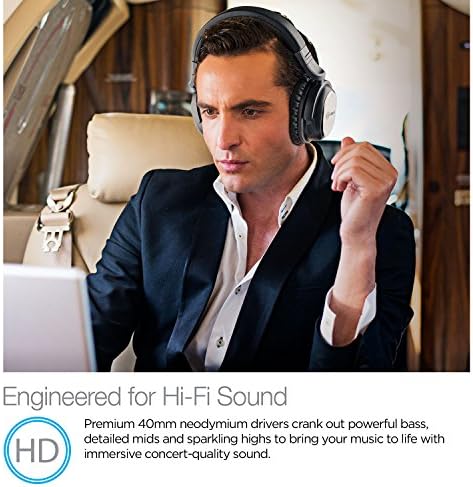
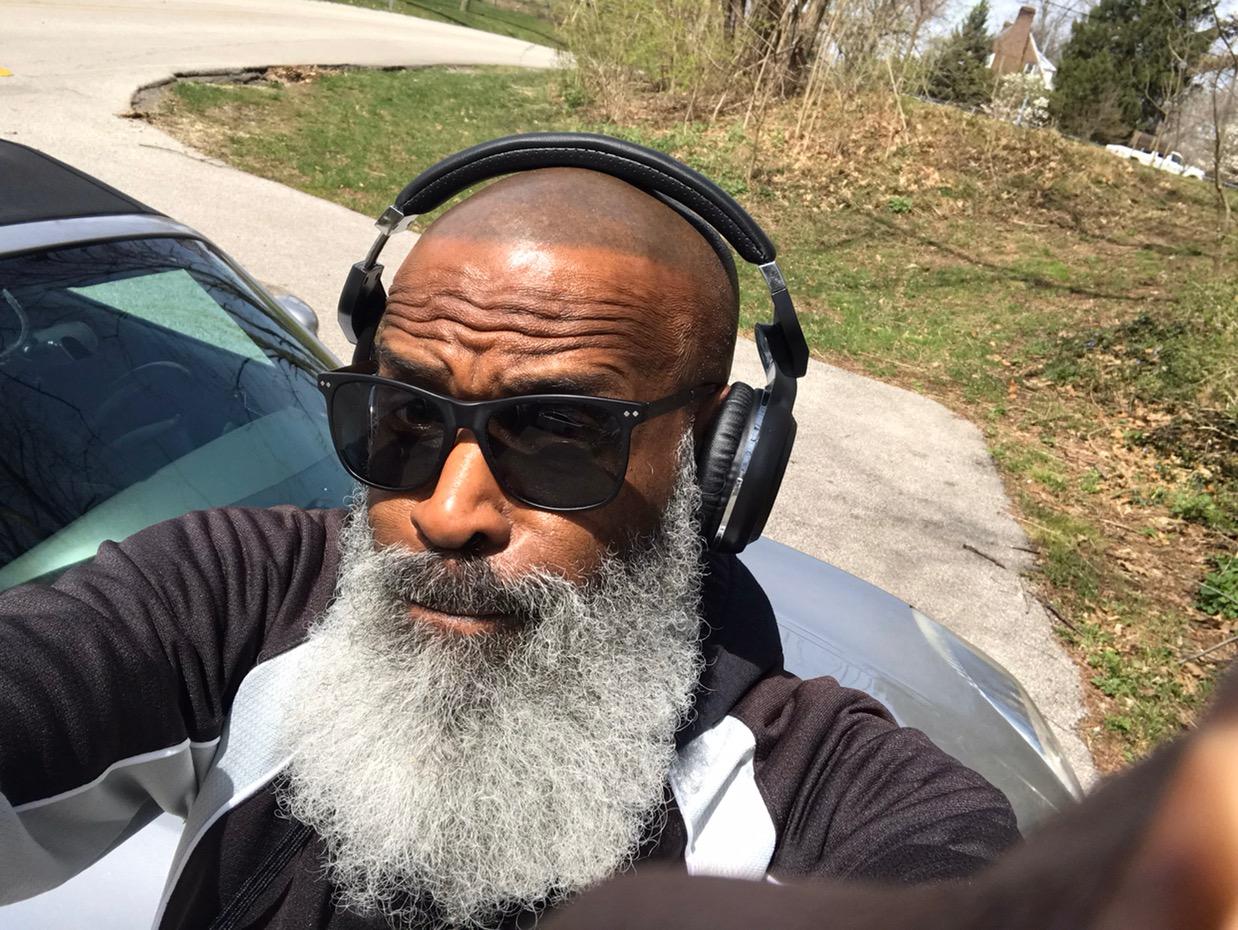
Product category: headphones
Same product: no